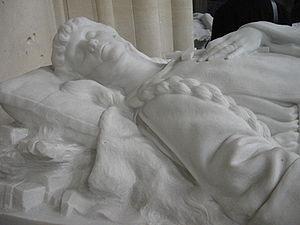
Sophie de Wittelsbach, duchesse en Bavière puis, par son mariage, duchesse d'Alençon, est née le 23 février 1847 à Munich et morte le 4 mai 1897 à Paris VIIIᵉ.